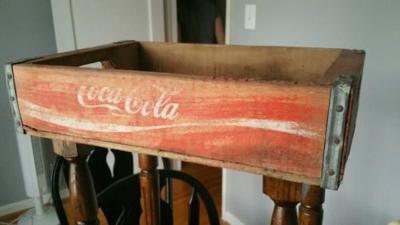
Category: table